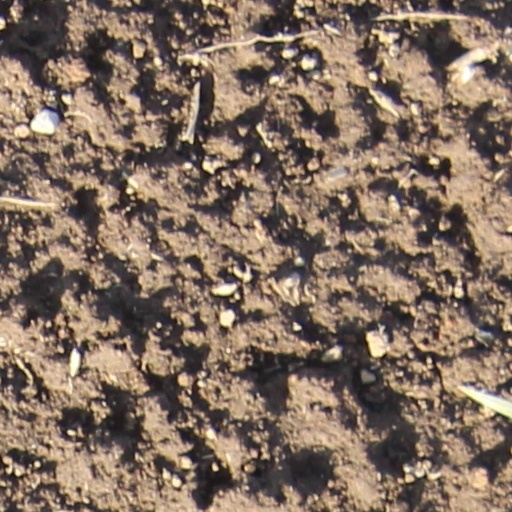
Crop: wheat